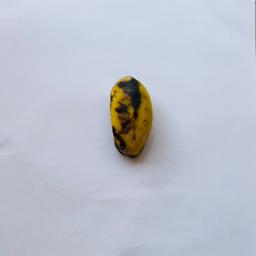
Banana variety: Sabri Kola